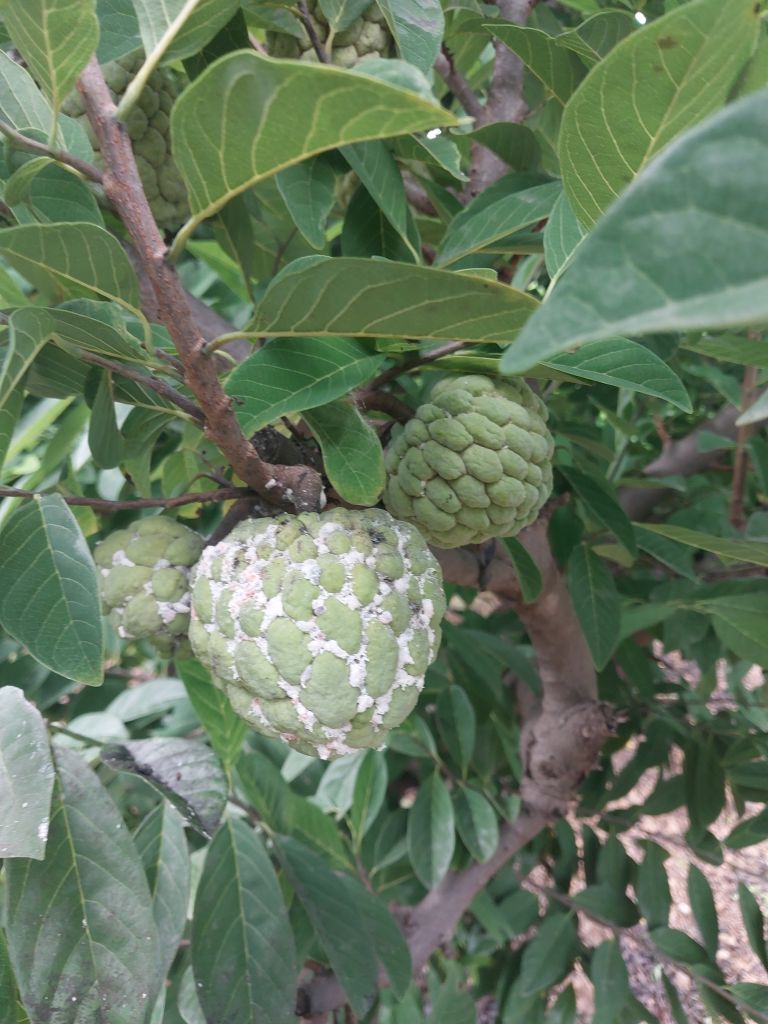
Disease label: Mealy Bug